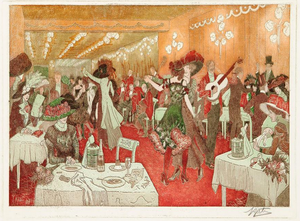
Pierre Louis Antoine Gatier, né à Toulon le 12 janvier 1878, et mort à Joigny le 15 octobre 1944, est un peintre et graveur français.